History of Georgia (country)

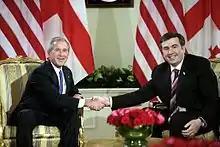
Mikheil Saakashvili with George W. Bush.

Many Georgians were upset by the loss of independence of the Georgian Orthodox Church. The Russian clergy took control of Georgian churches and monasteries, prohibiting use of the Georgian liturgy and desecrating medieval Georgian frescos on various churches all across Georgia.